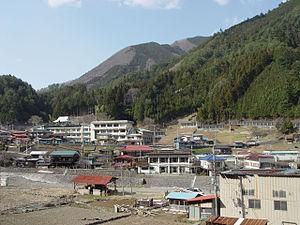
Kosuge est un village situé dans le district de Kitatsuru, au Japon.